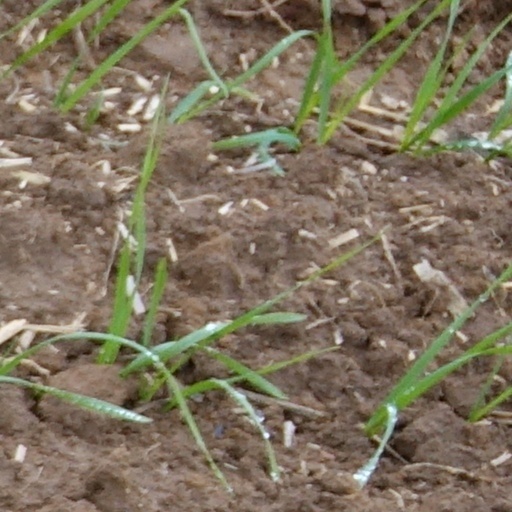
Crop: wheat